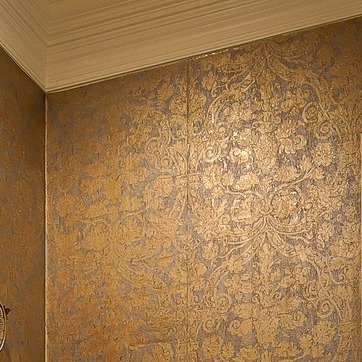
Material: wallpaper